Makey Makey

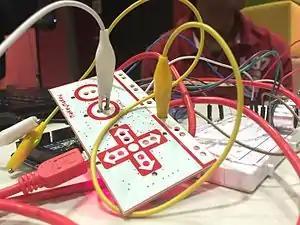
A Makey Makey board used during a hack-a-thon in Mexico City.

Makey Makey: An Invention Kit for Everyone is an invention kit designed to connect everyday objects to computer keys. Using a circuit board, alligator clips, and a USB cable, the toy uses closed loop electrical signals to send the computer either a keyboard stroke or mouse click signal. This function allows the Makey Makey to work with any computer program or webpage that accepts keyboard or mouse click.